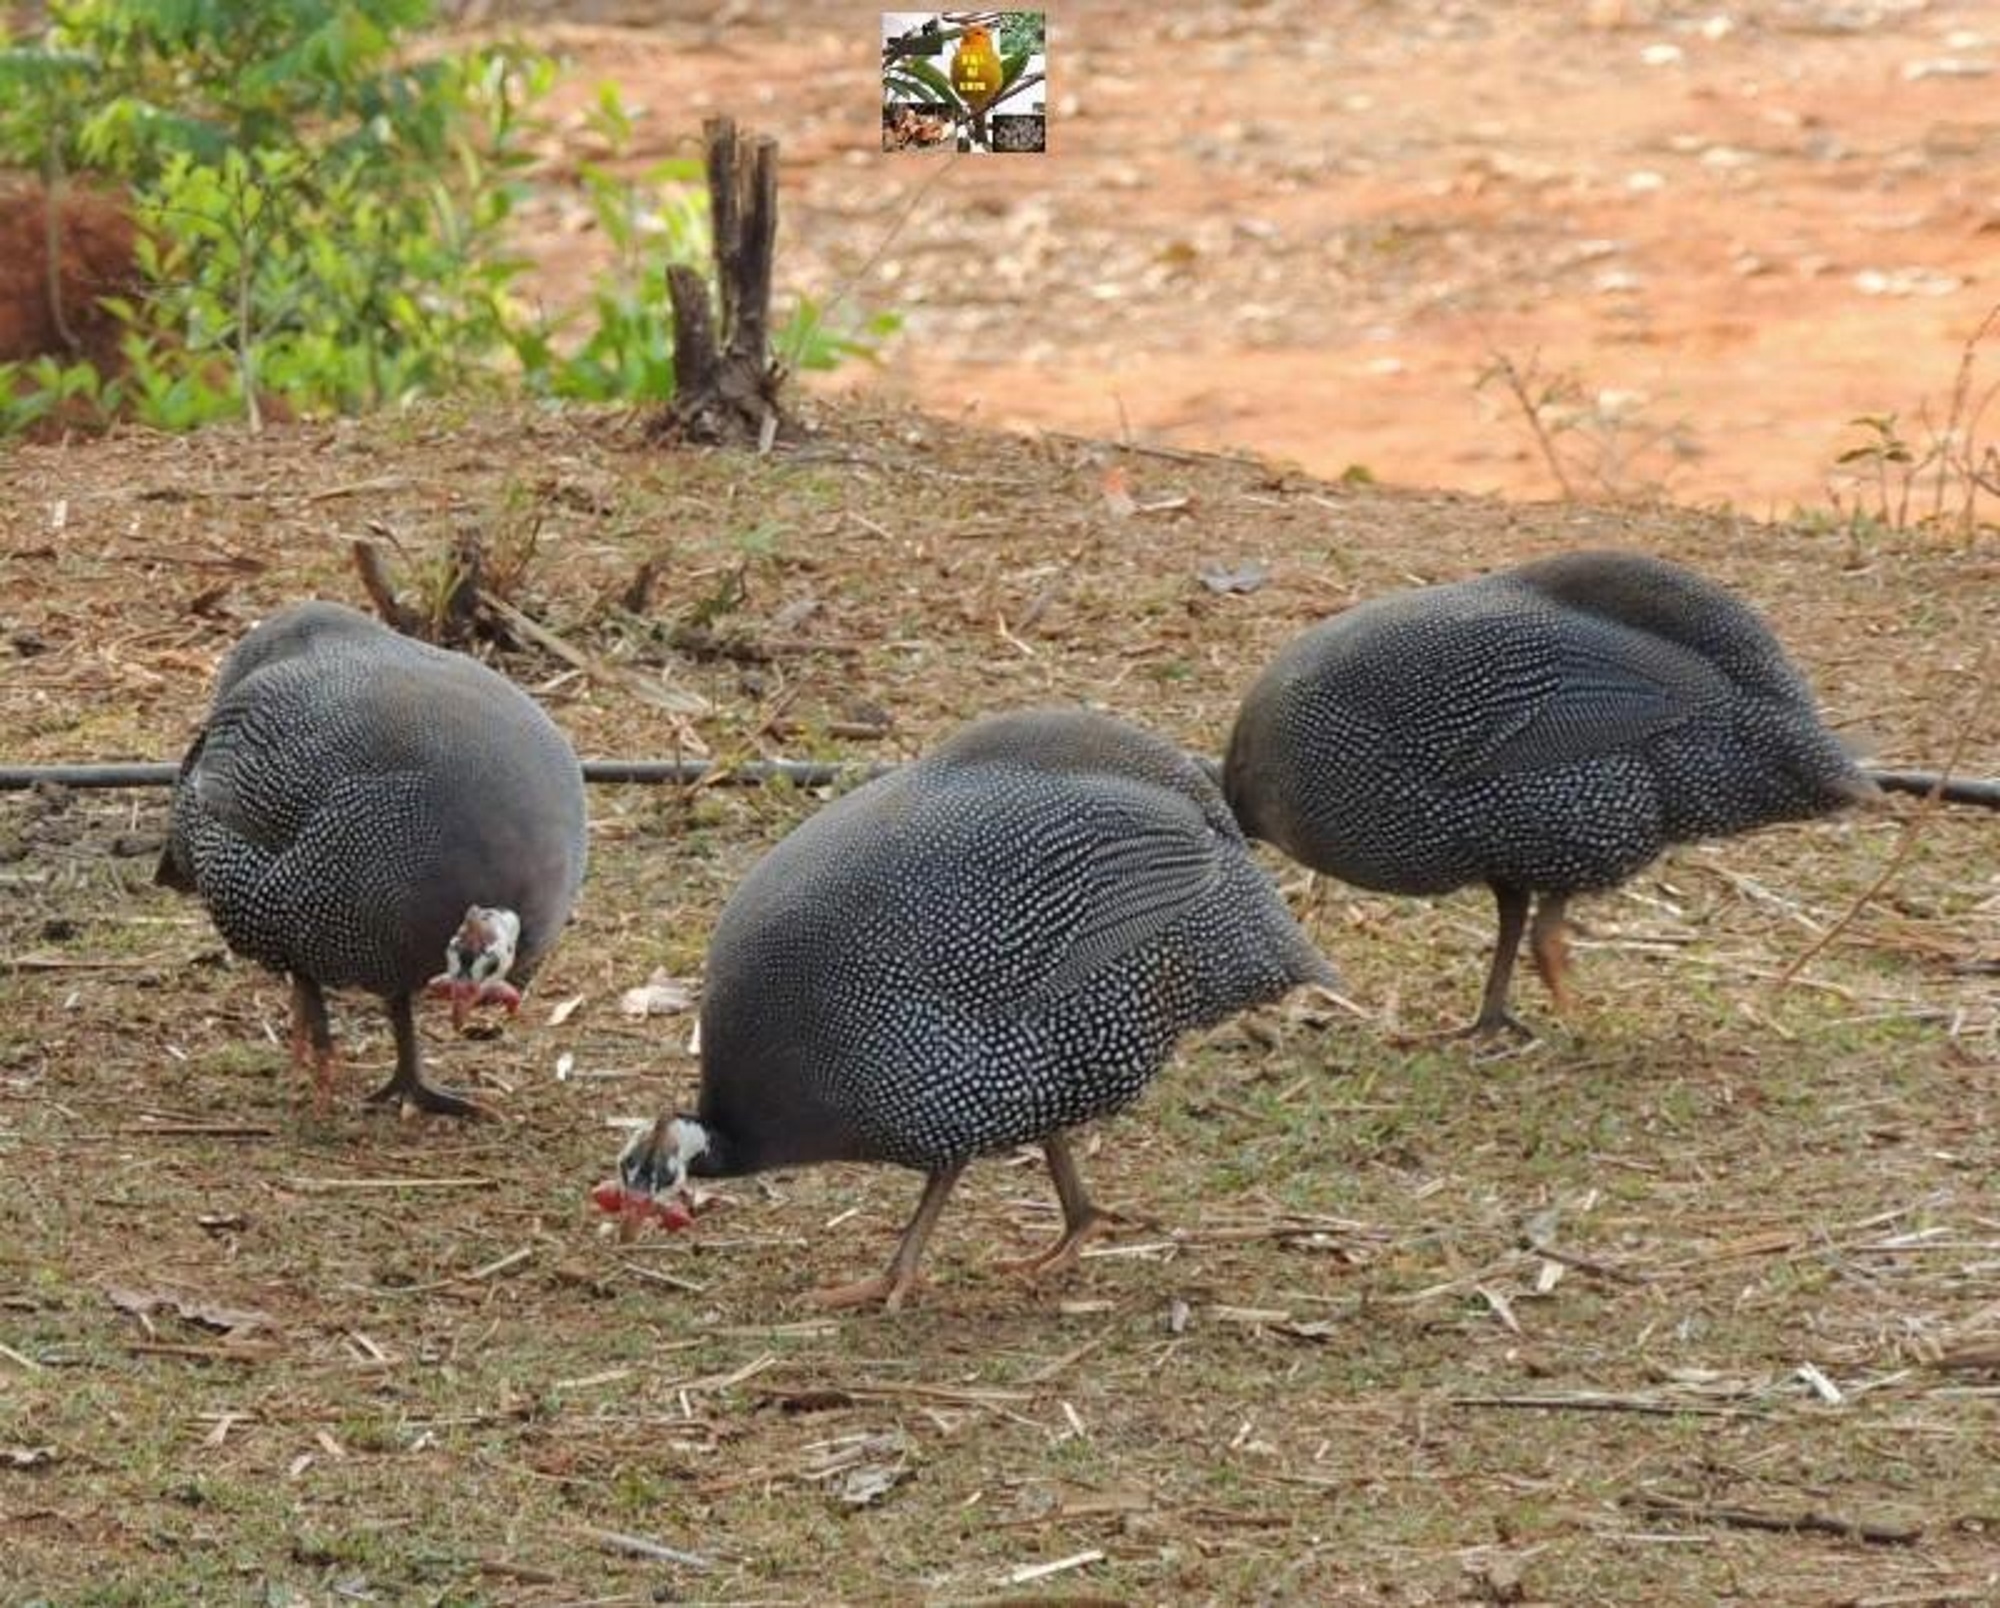
bird, wildlife, beak, fowl, fauna, animals, vertebrate, brazil, ratite, flightless bird, place santos, santa barbara